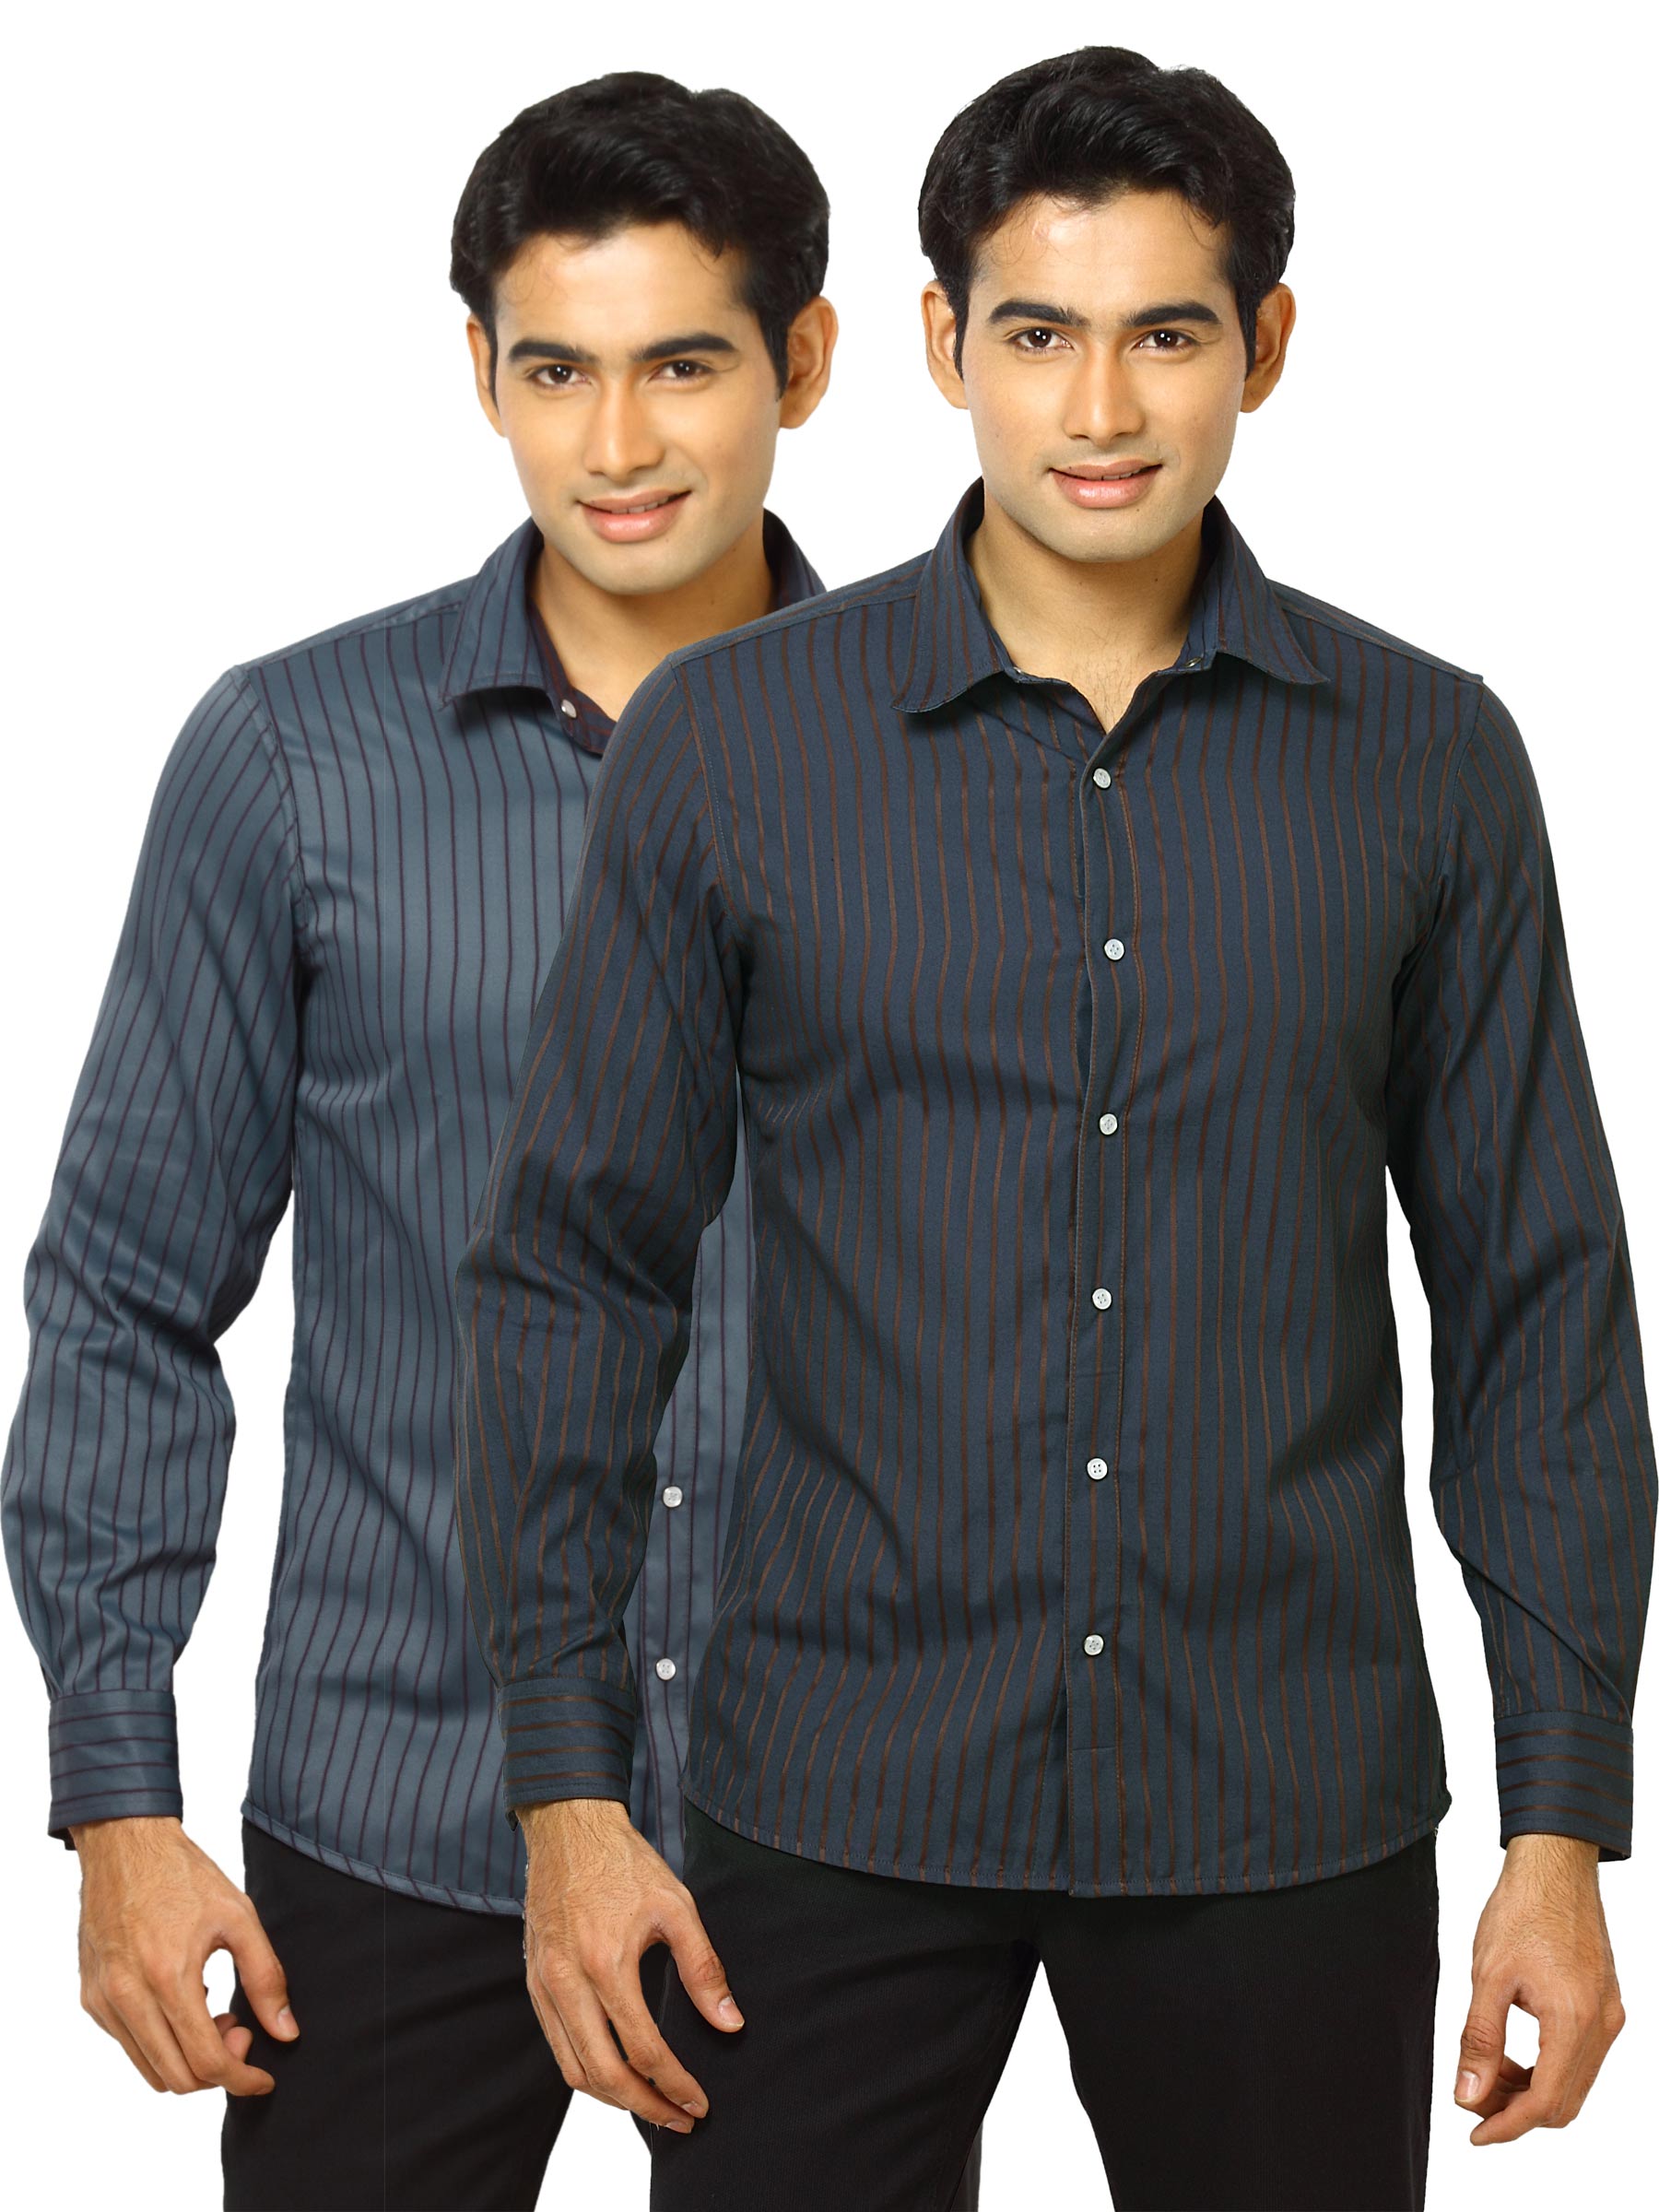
Indigo Nation Men Reversible Bling Blue Shirts
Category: Apparel / Topwear / Shirts
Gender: Men
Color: Blue
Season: Fall 2011
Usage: Casual